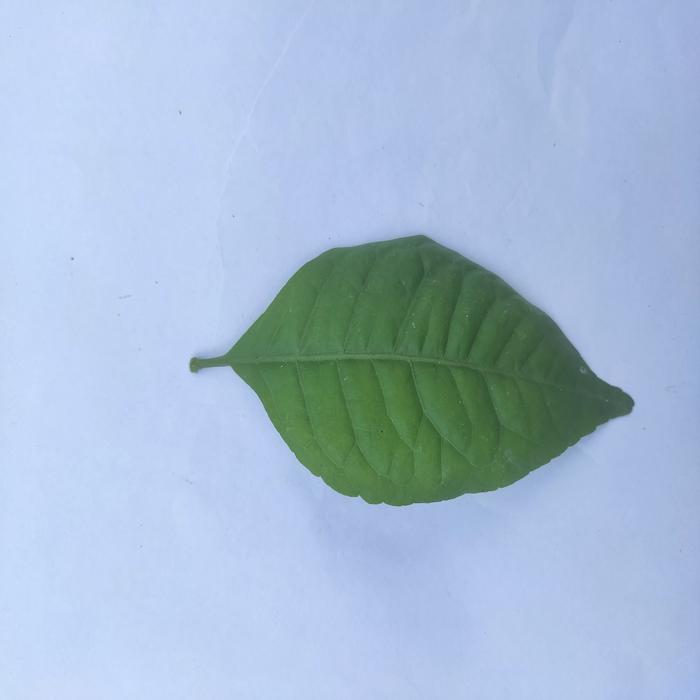
Crop: Aegle Marmelos
Leaf condition: Healthy_Leaf